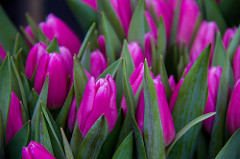
Flower: tulip